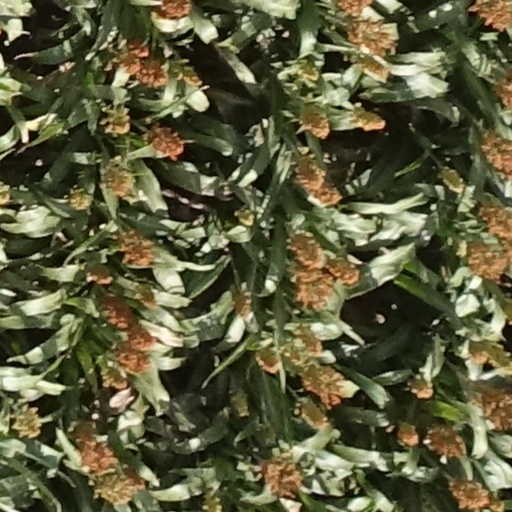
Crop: sorghum